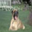
Label: dog